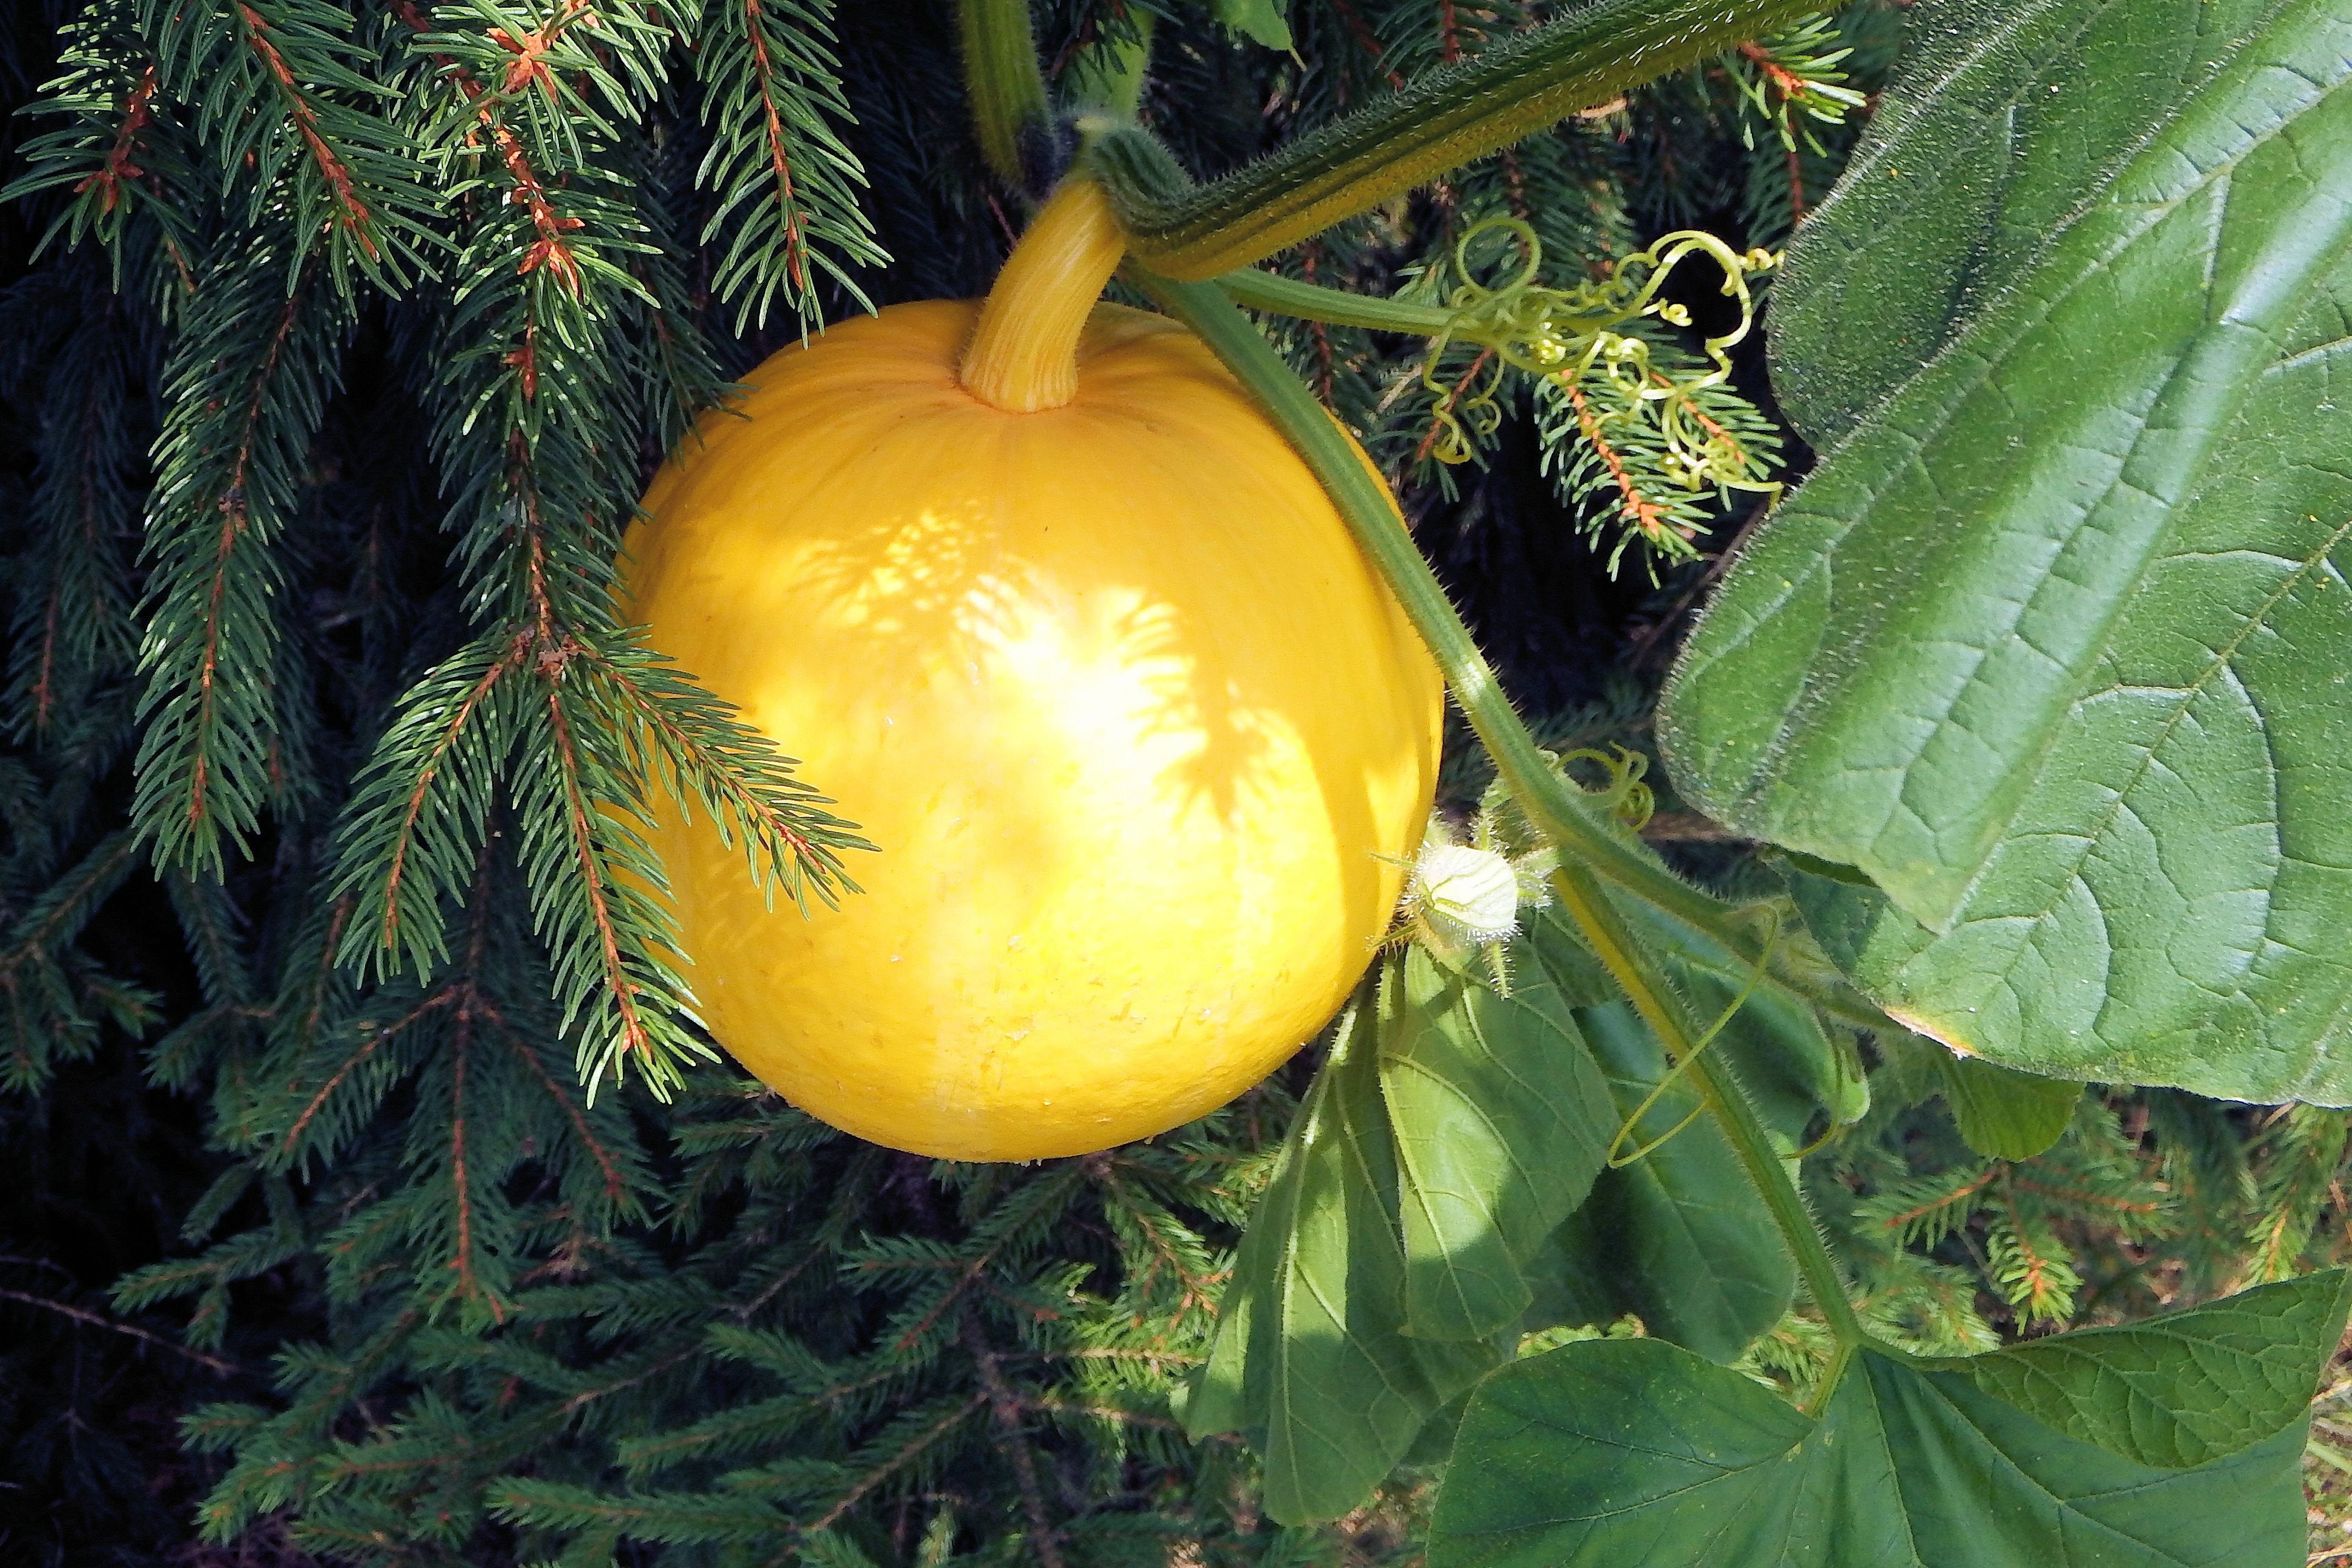
tree, branch, plant, fruit, flower, food, produce, vegetable, pumpkin, botany, yellow, garden, healthy, flora, gourd, vegetables, cucurbita, flowering plant, land plant